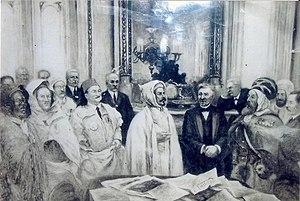
Représentation du Sheikh Abdul Hamid Kane en compagnie de la mission du lieutenant-colonel Brémond
Le cheikh Abdul Hamid Kane, grand maître de la Tijaniyya, était un cadi malikite. Vers la fin du XIXᵉ siècle, il fut l'une des plus grandes figures de l'islam de l'Afrique de l'Ouest plus particulièrement du Sénégal.